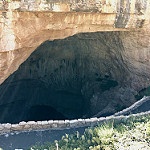
Label: glacier